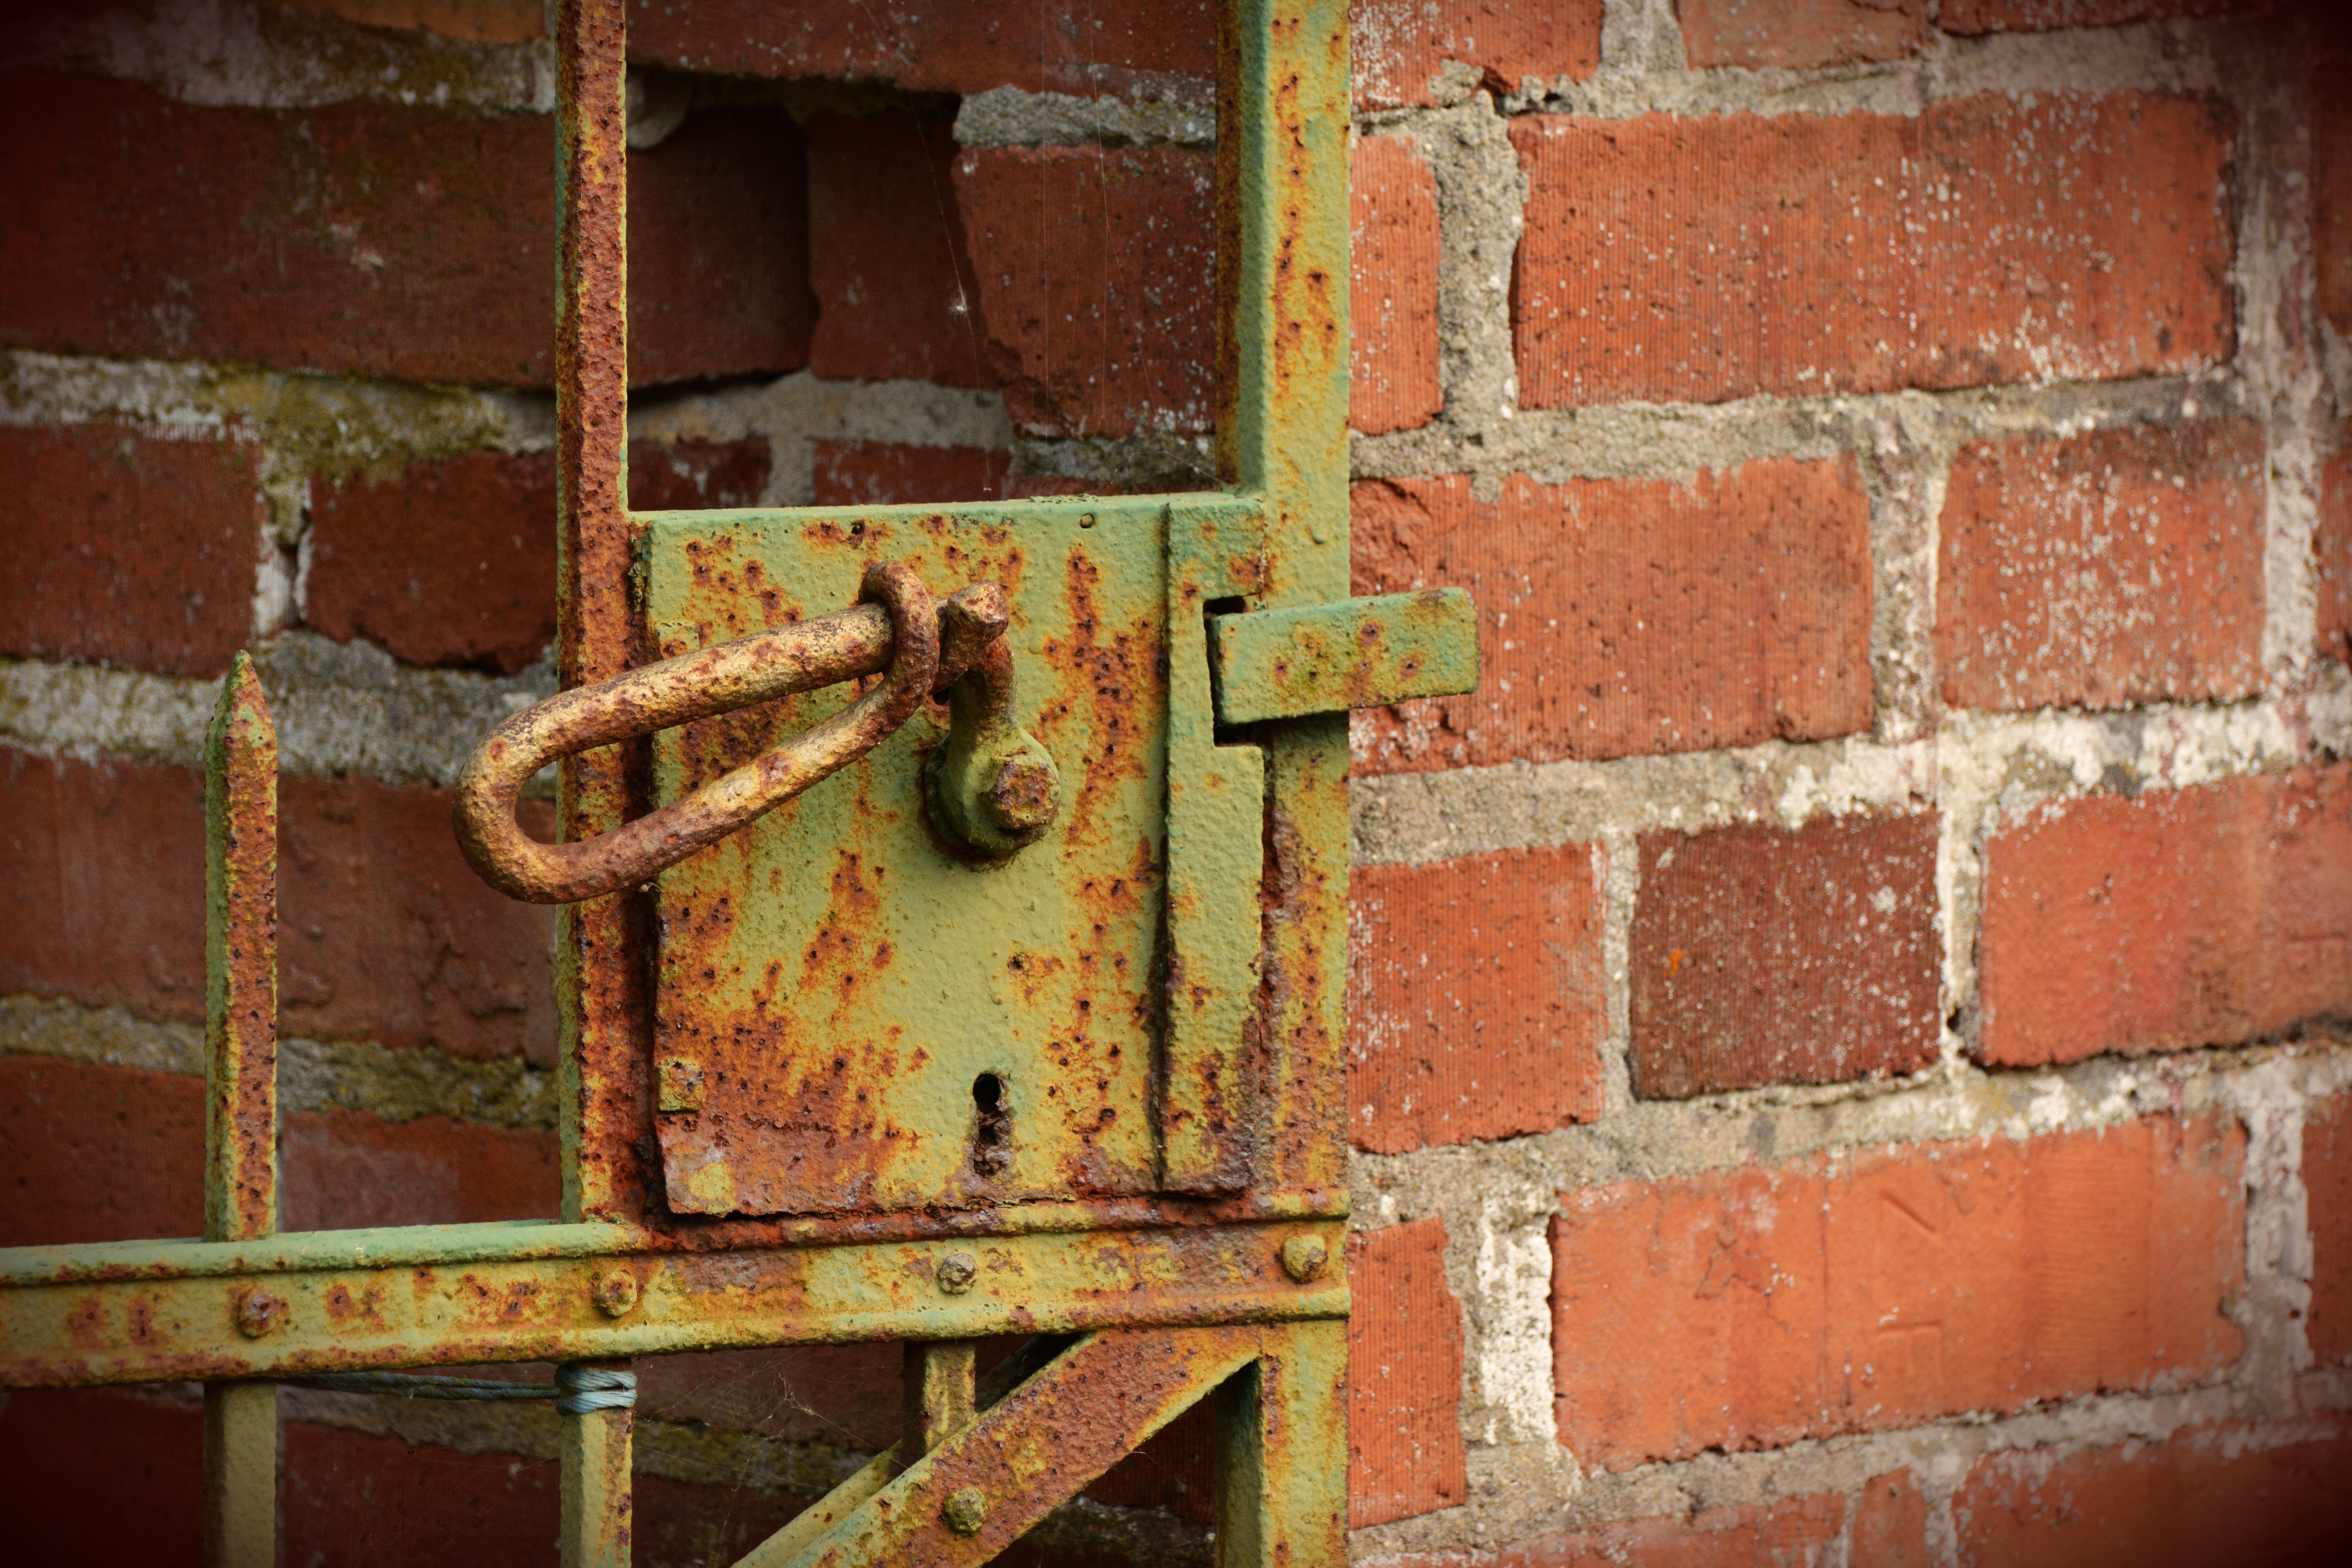
wood, window, wall, rust, red, castle, brick, material, rusty, rusted, closed, iron, brickwork, input, door handle, old gate, iron door